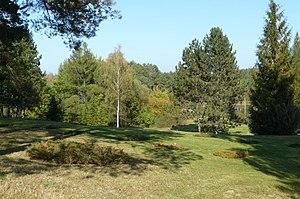
Le parc naturel de la forêt de Zielonka, est un parc naturel de Pologne qui a été créé en 1993.